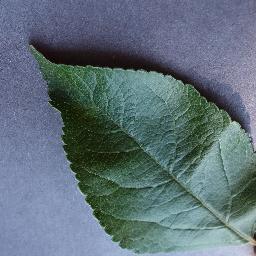
Label: Apple___healthy